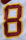
Number: 8